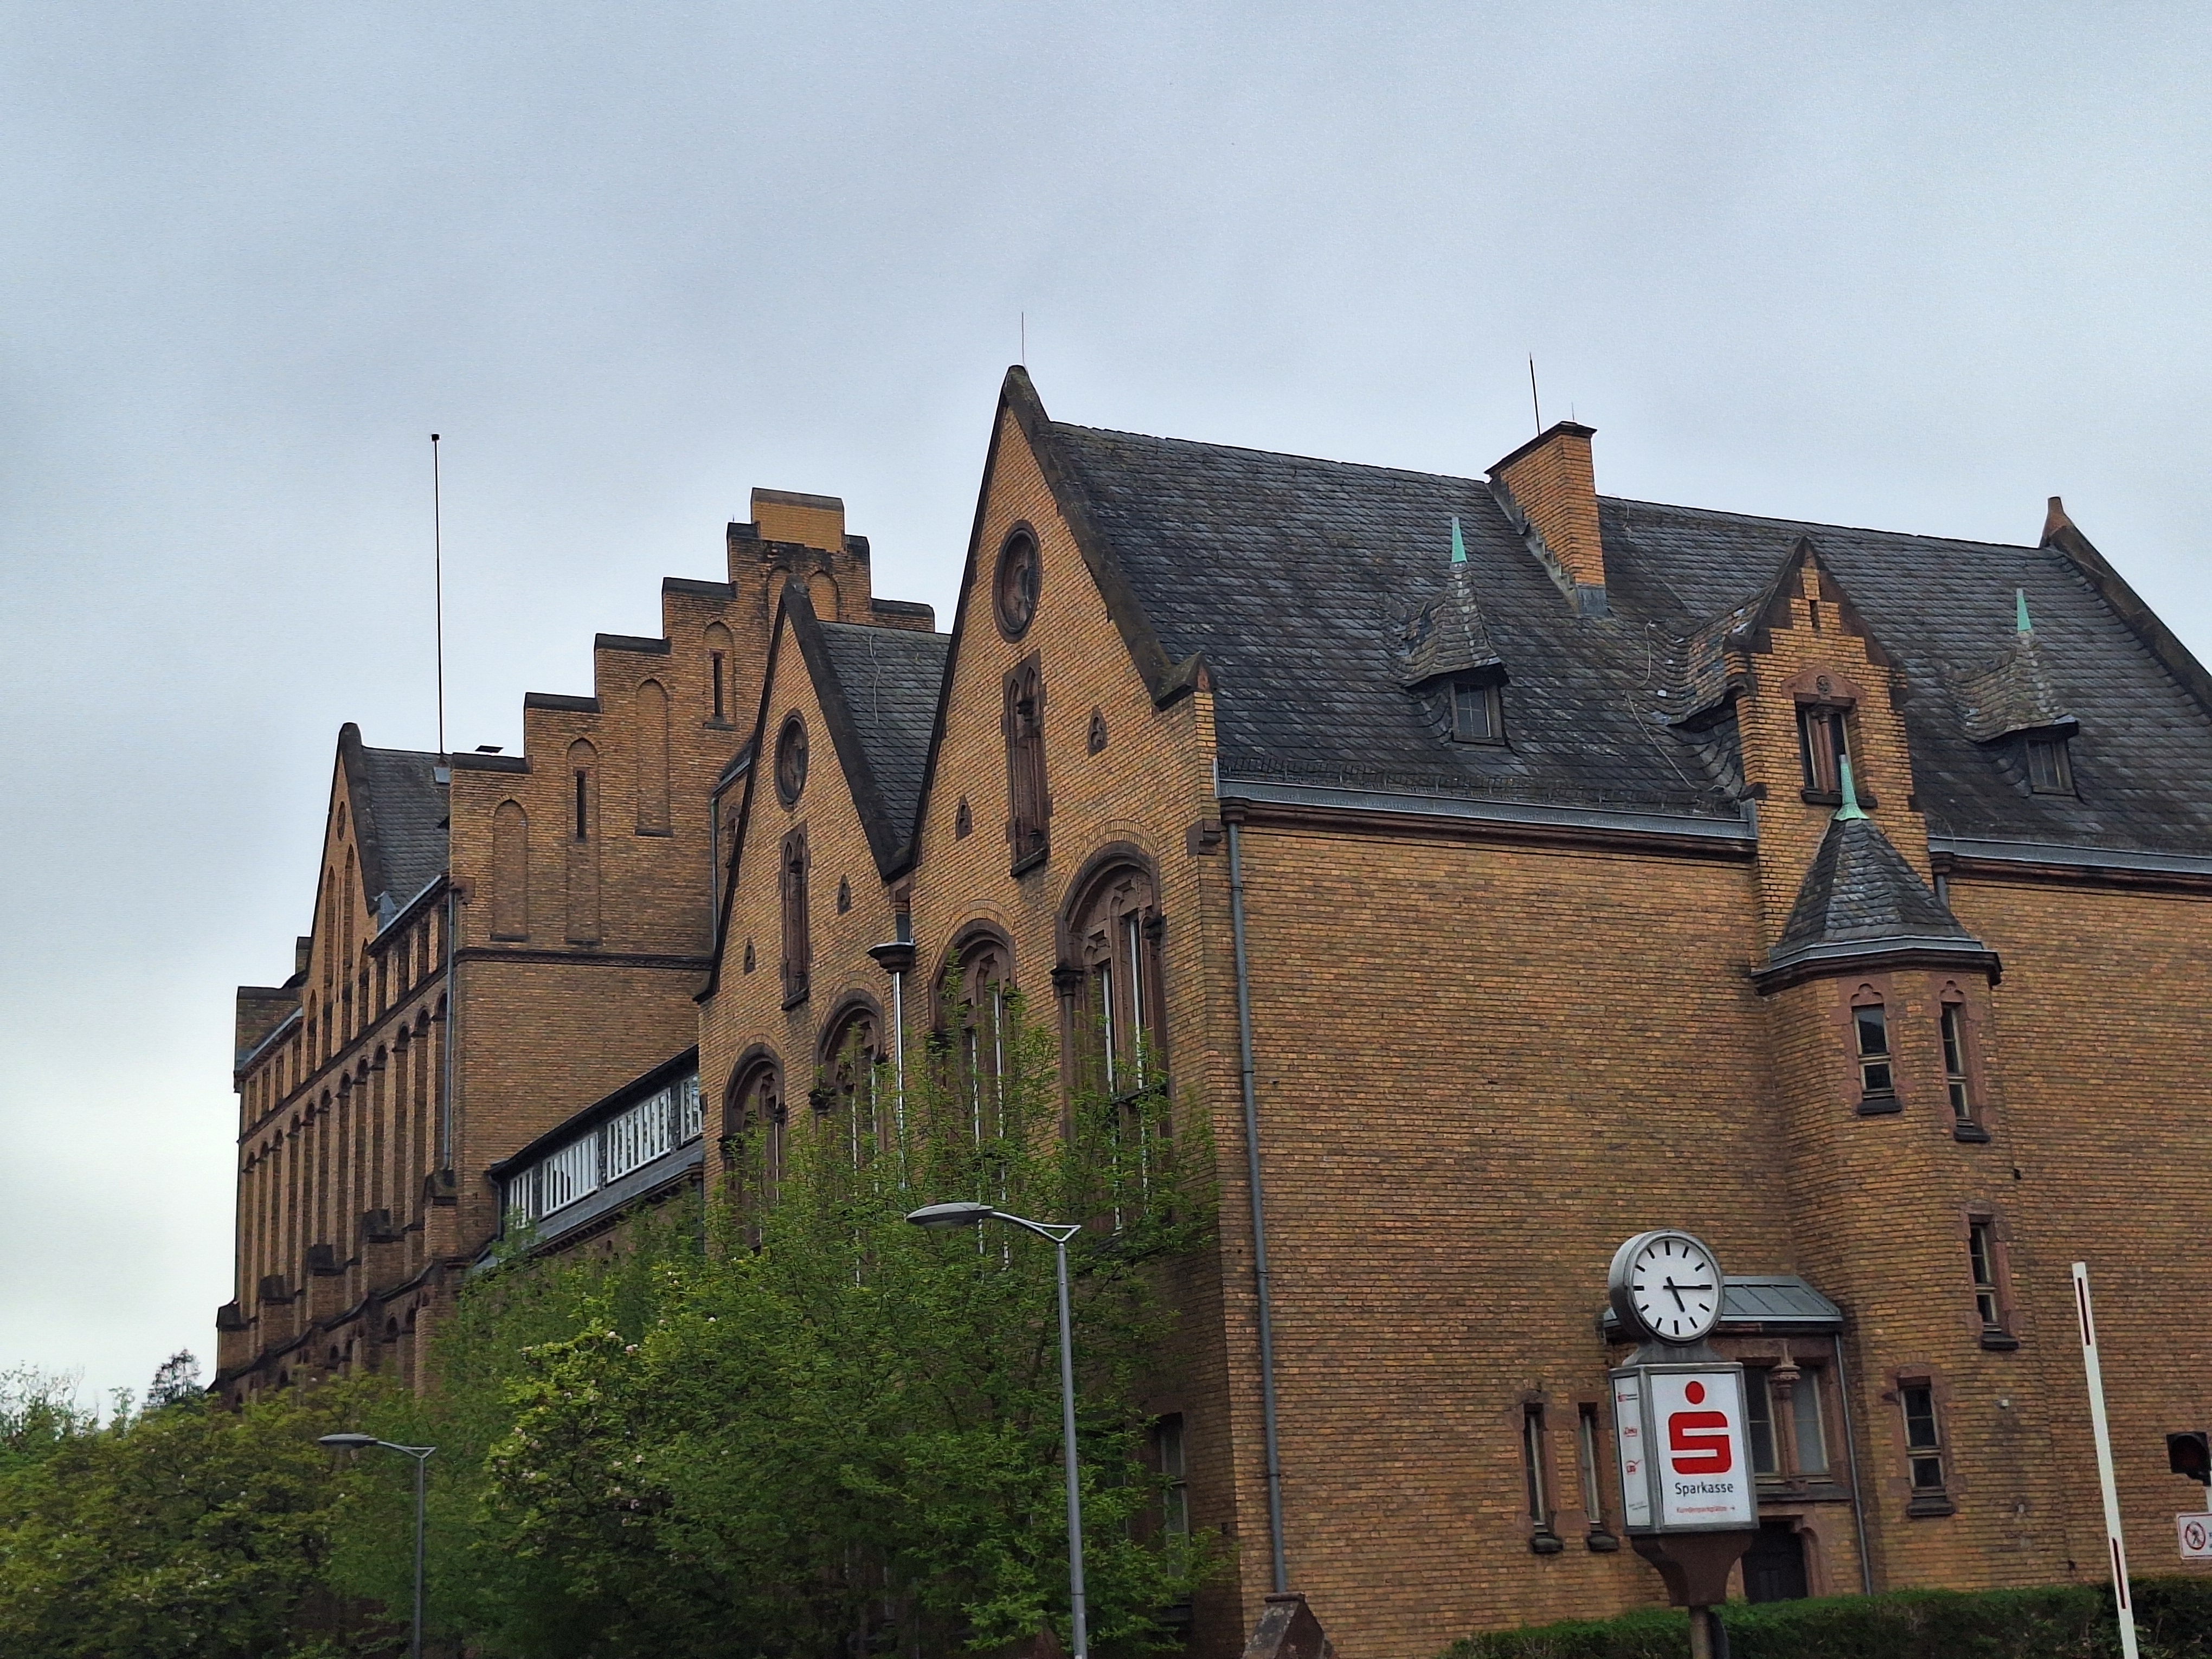
Building: Universitätsstraße 25